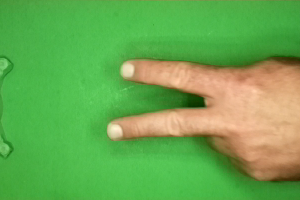
Label: scissors